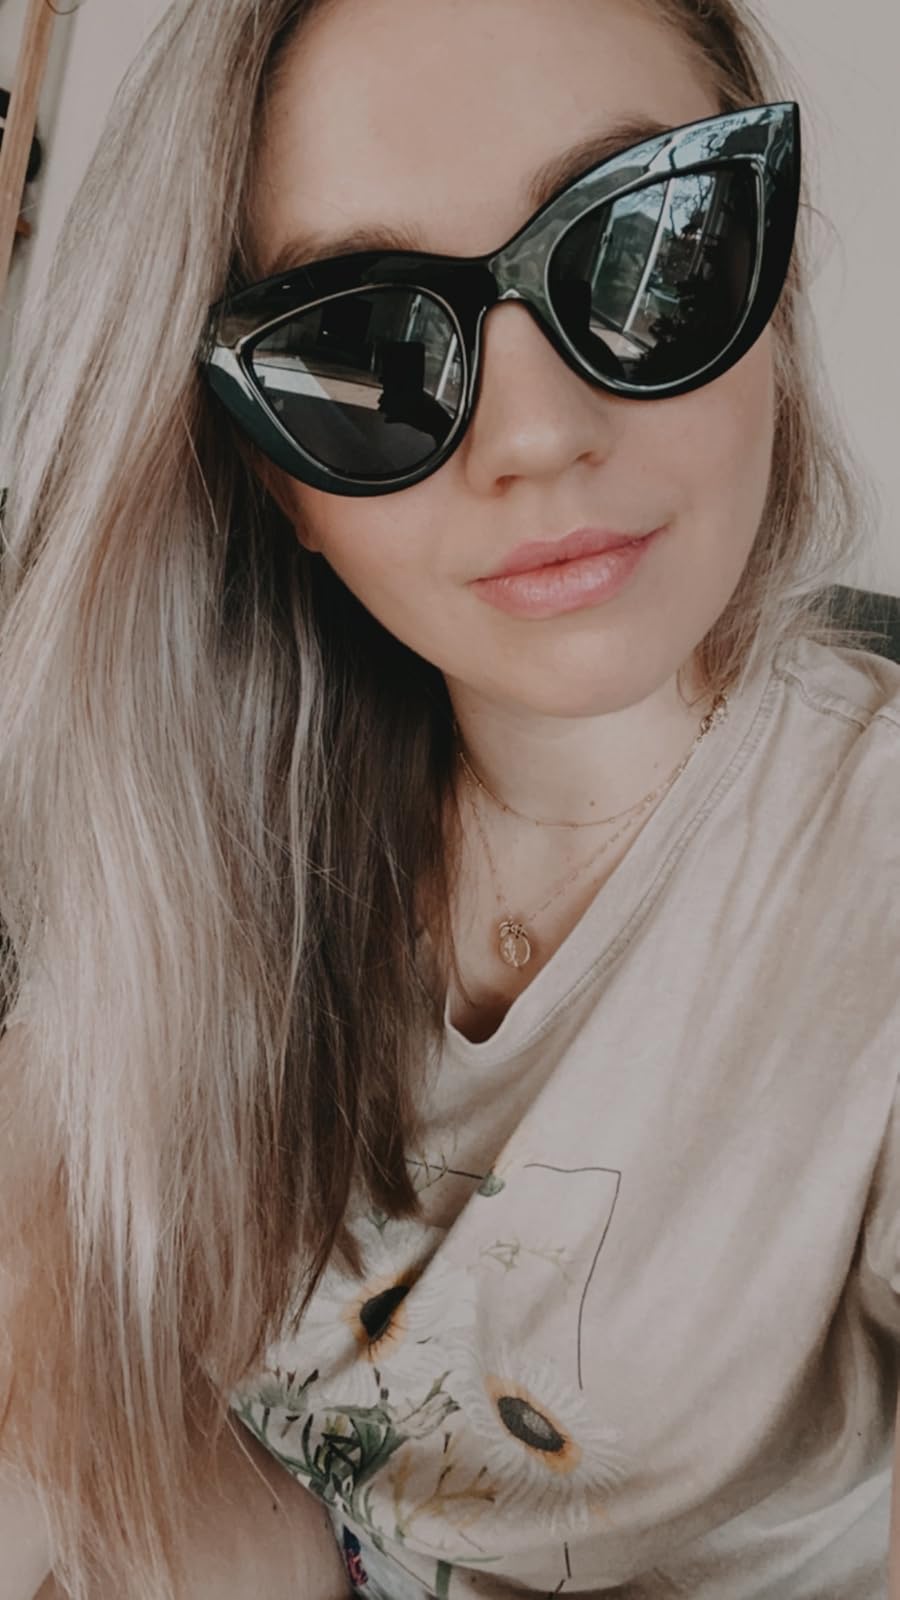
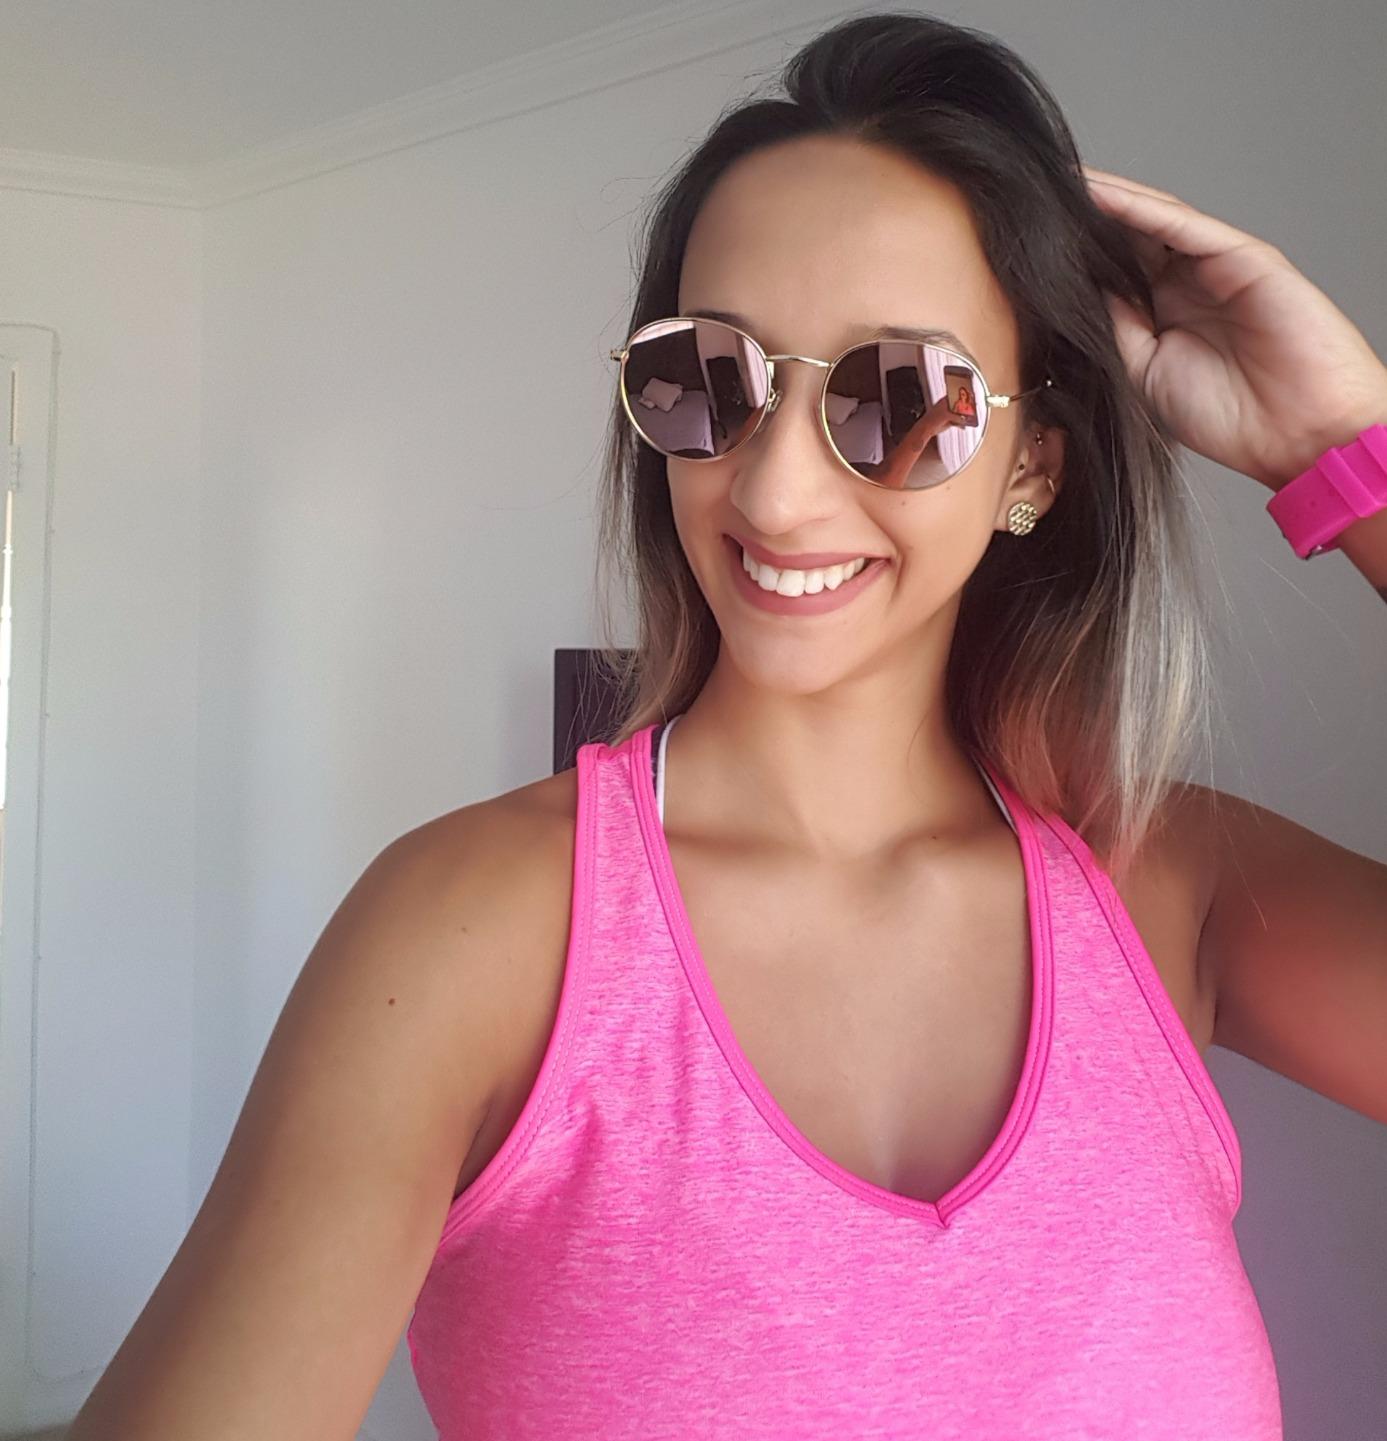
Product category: accessories_sunglasses
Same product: no